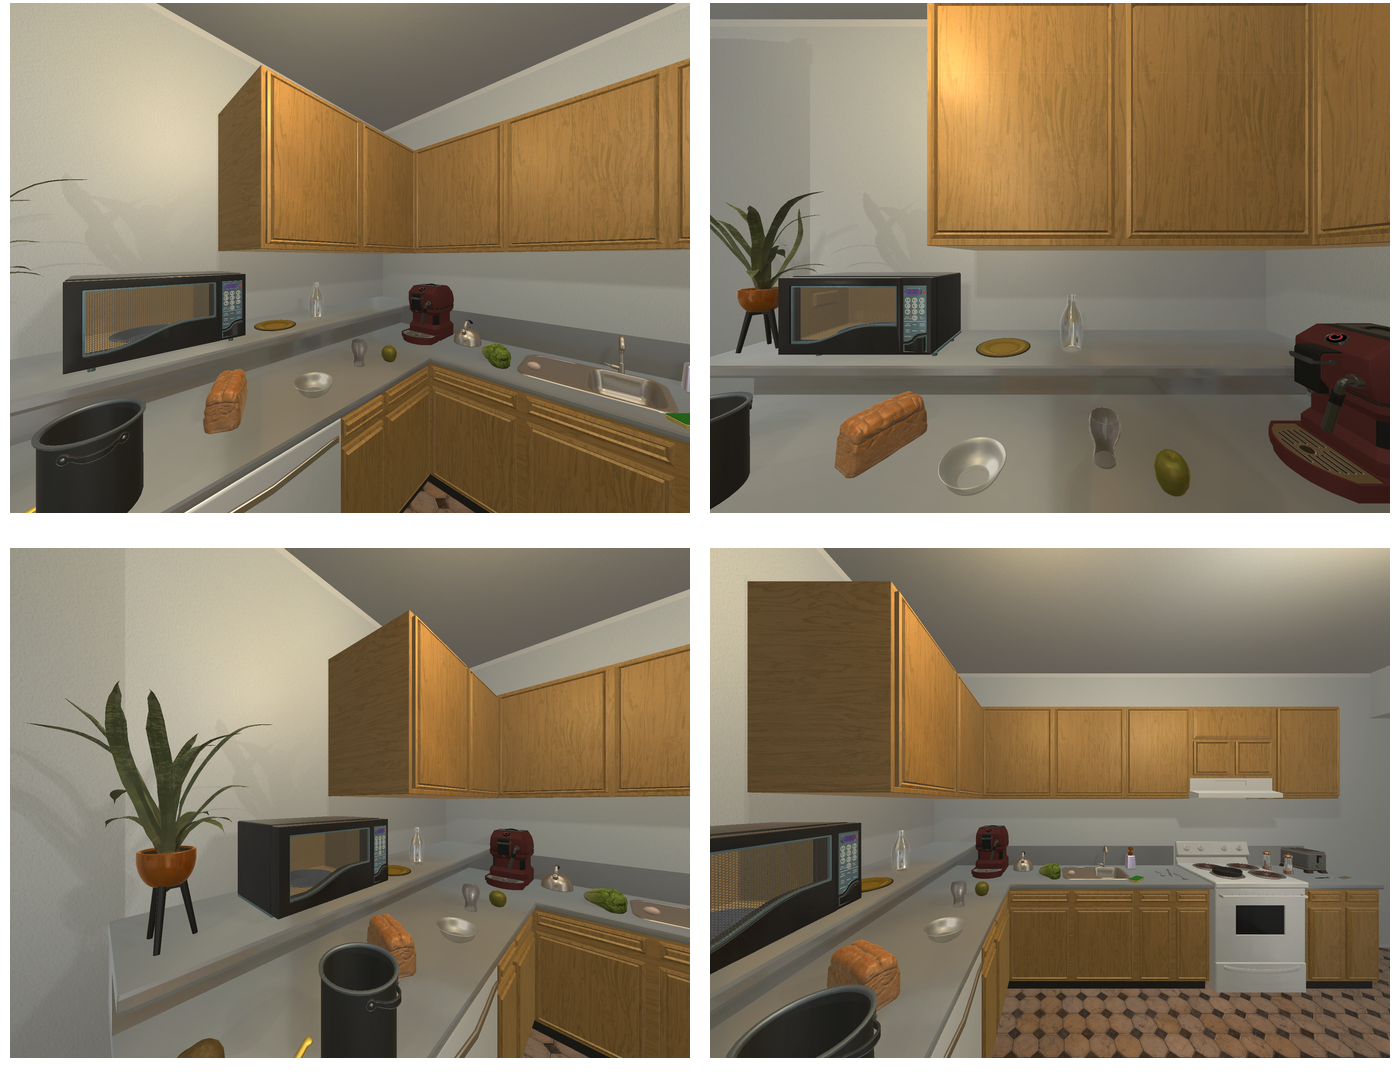Task instruction: Open the microwave oven.
Answer: {"task_instruction": "Open the microwave oven.", "nodes": ["handle", "microwave oven"], "edges": [{"functional_relationship": "openorclose", "object1": "handle", "object2": "microwave oven", "spatial_relations": ["in_front_of", "close"], "is_touching": true}], "action_type": "pull", "function_type": "open_close_control"}